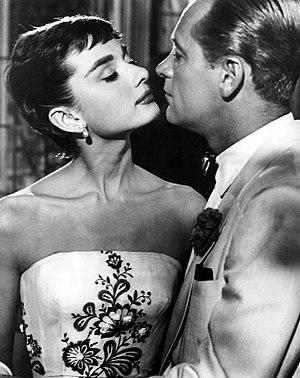
Sabrina est un film américain réalisé par Billy Wilder, sorti en 1954.
Audrey Hepburn [ˈɔːdɹi ˈhɛpˌbɜːn] — nom de scène d'Audrey Ruston — est une actrice britannique, née le 4 mai 1929 à Ixelles et morte le 20 janvier 1993 à Tolochenaz.